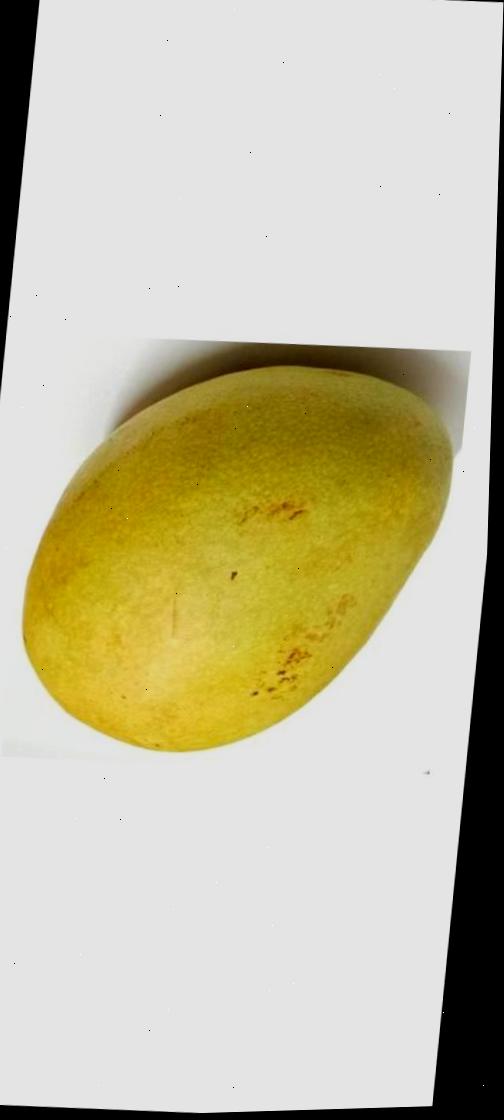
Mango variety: Bari-11